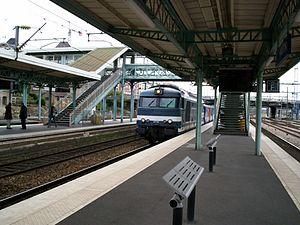
La ligne P du Transilien, plus souvent simplement dénommée ligne P, est une ligne de trains de banlieue qui dessert l'est de l'Île-de-France. Elle relie Paris-Est à Château-Thierry et La Ferté-Milon via Meaux, ainsi qu'à Provins et Coulommiers. Elle comprend également une navette ferroviaire reliant Esbly à Crécy-la-Chapelle ainsi qu'un service d'autocars reliant Coulommiers à La Ferté-Gaucher.